Geography of Mexico

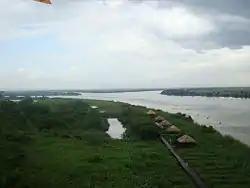
Usumacinta River, in "Tres Brazos" the Usumacinta joins to San Pedrito river and Grijalva river, in the Wetlands of Centla, biosphere reserve, in Tabasco.

Soil destruction is particularly pronounced in the north and northwest, with more than 60% of land considered in a total or accelerated state of erosion. Fragile because of its semiarid and arid character, the soil of the region has become increasingly damaged through excessive cattle-raising and irrigation with waters containing high levels of salinity. The result is a mounting problem of desertification throughout the region.